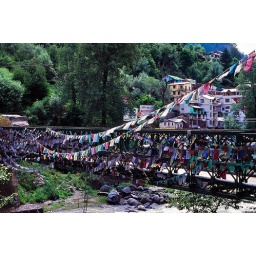
Prayer flags mummify a bridge crossing the Baes river in the Himalayan town of Manali, Himachal Pradesh, India